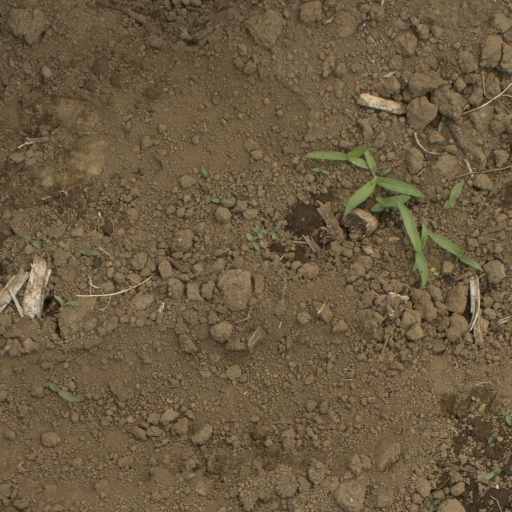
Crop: Jerusalem artichoke